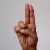
The image shows a hand gesture representing the letter 'U' in Indian Sign Language.